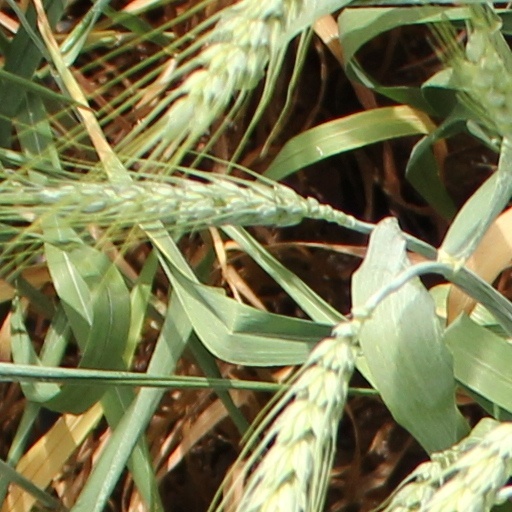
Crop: wheat